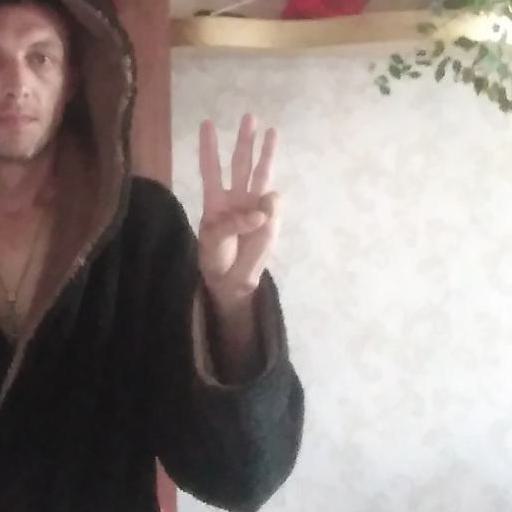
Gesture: three